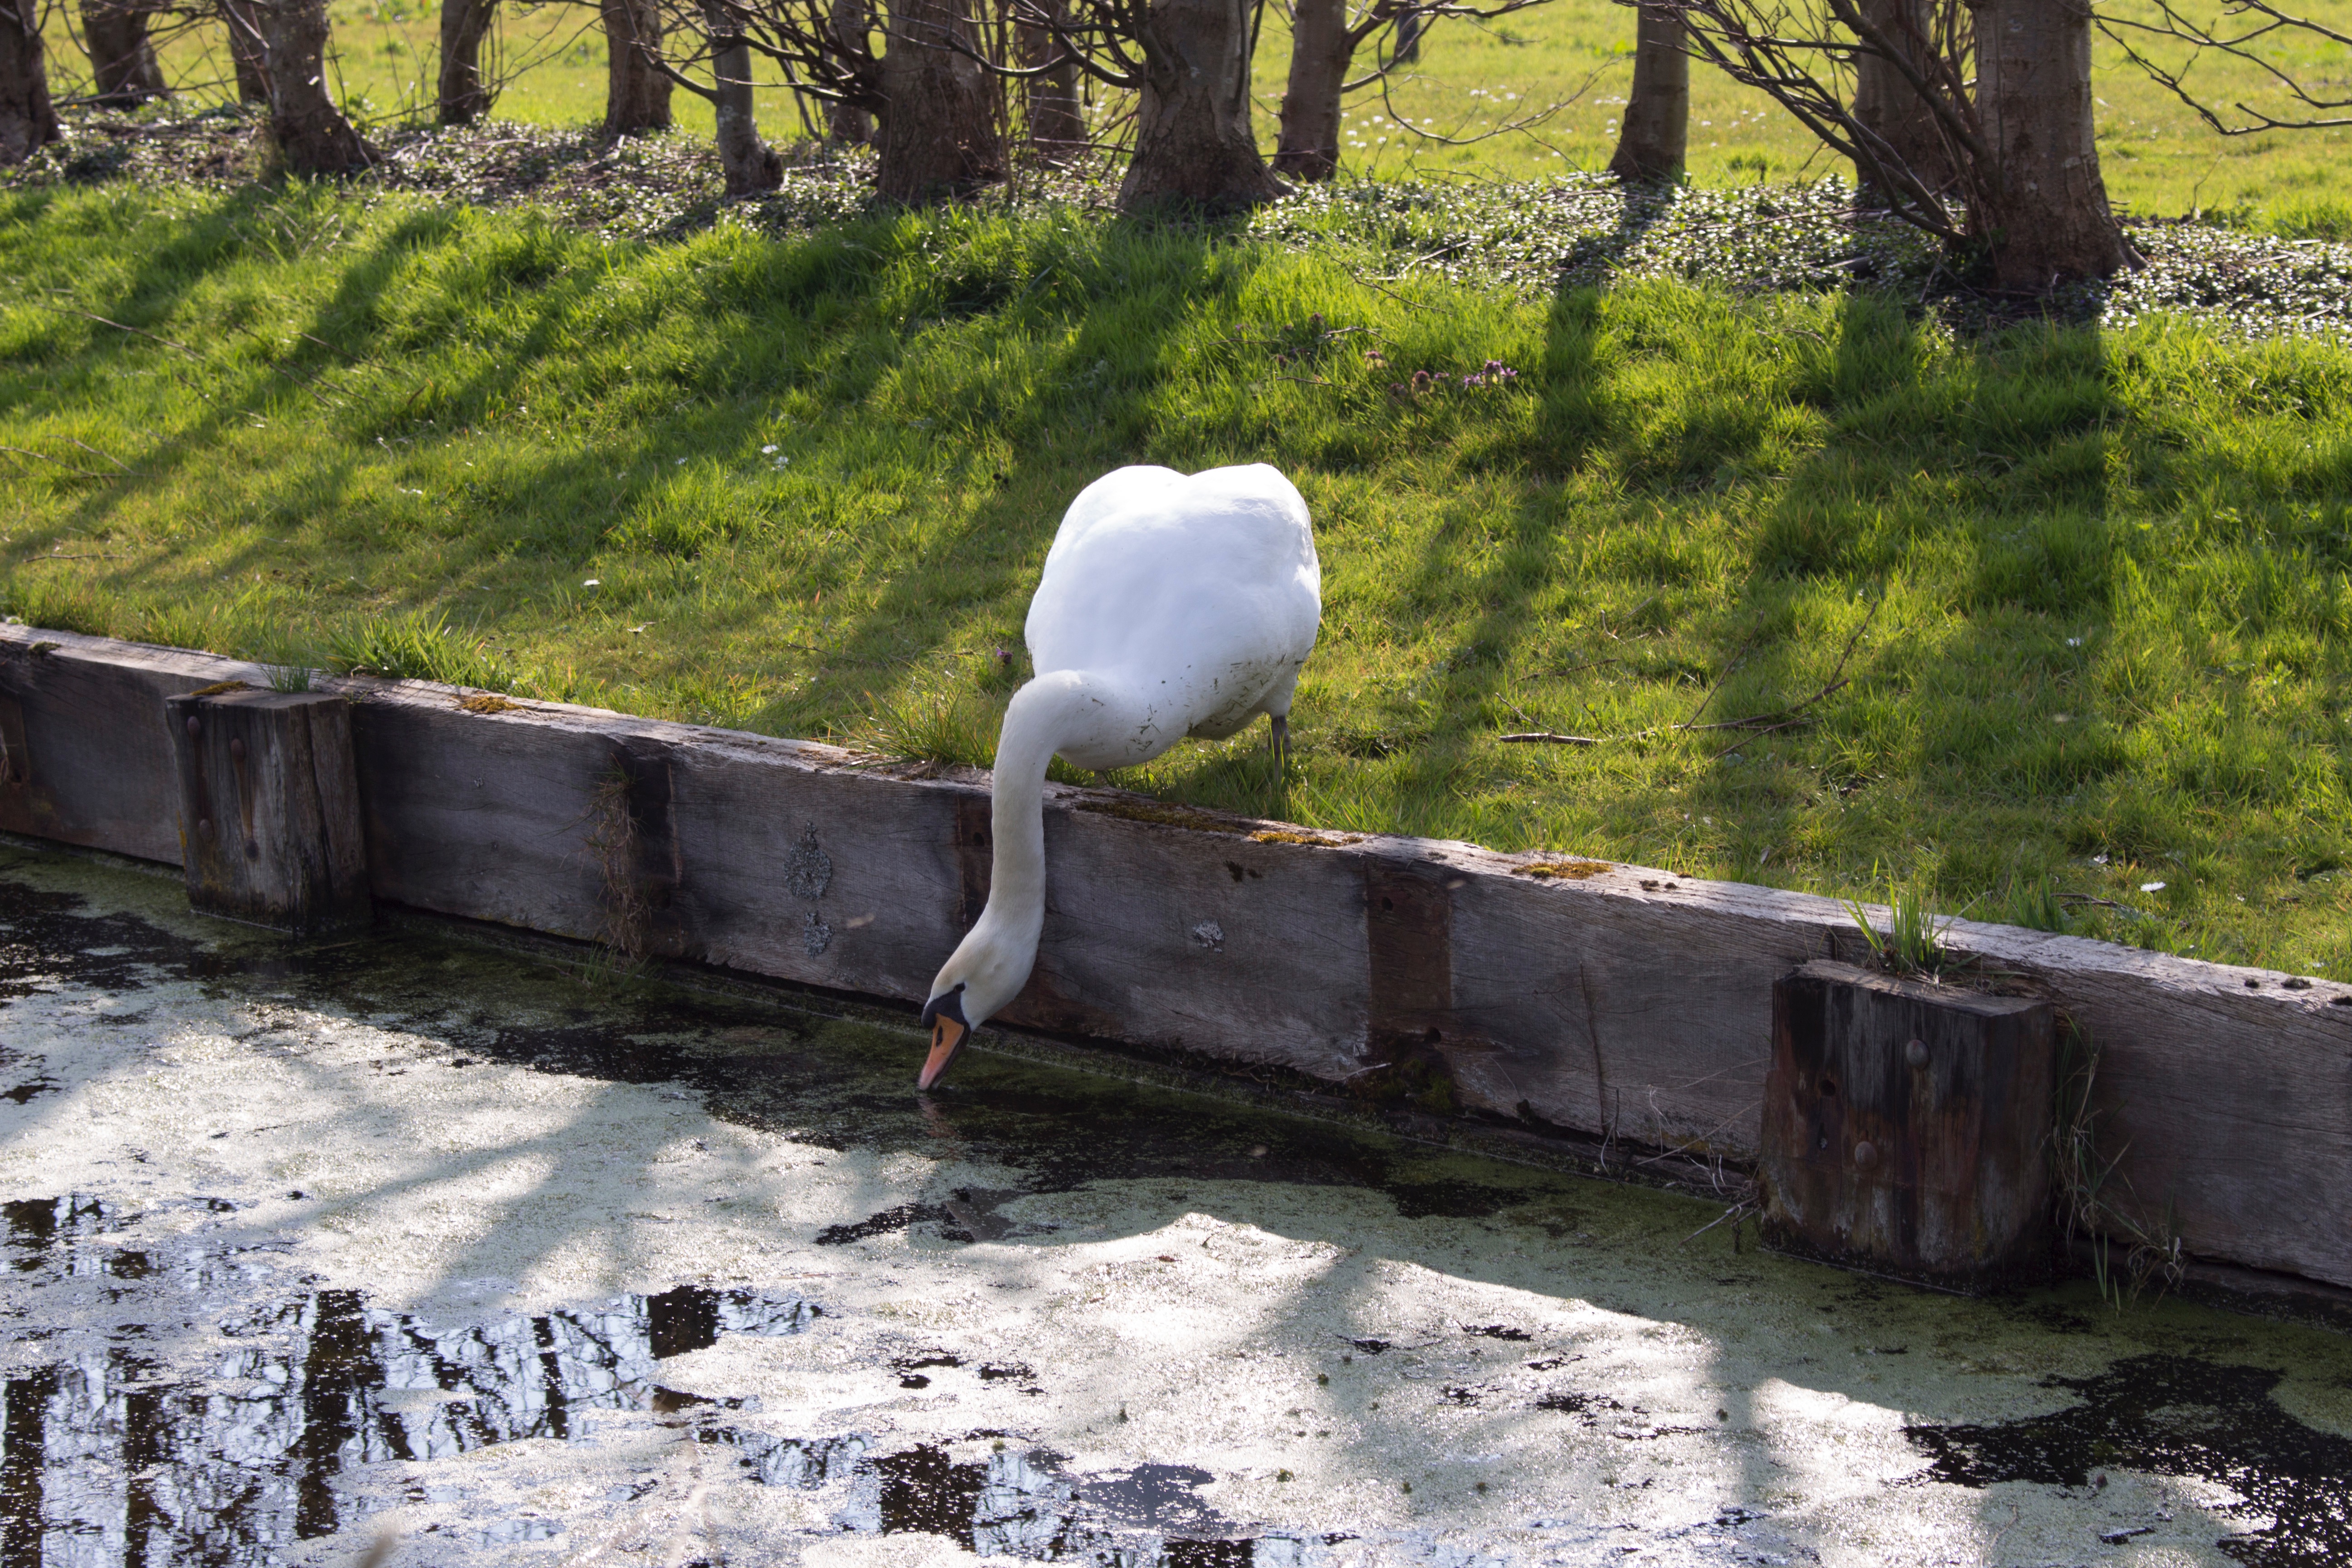
bird, wildlife, zoo, fauna